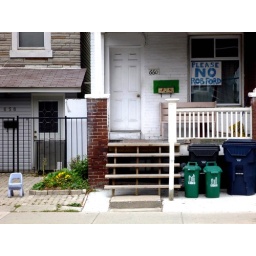
A resident on Ossington puts a sign in their window expressing what many people in Toronto have on their minds these days.